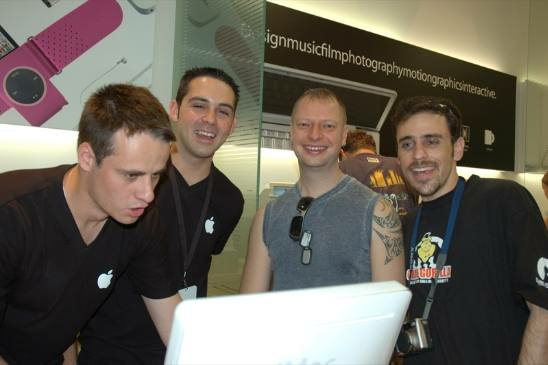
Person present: Yes